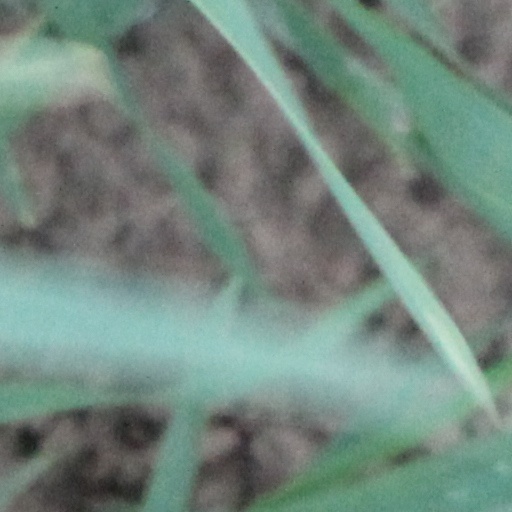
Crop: wheat